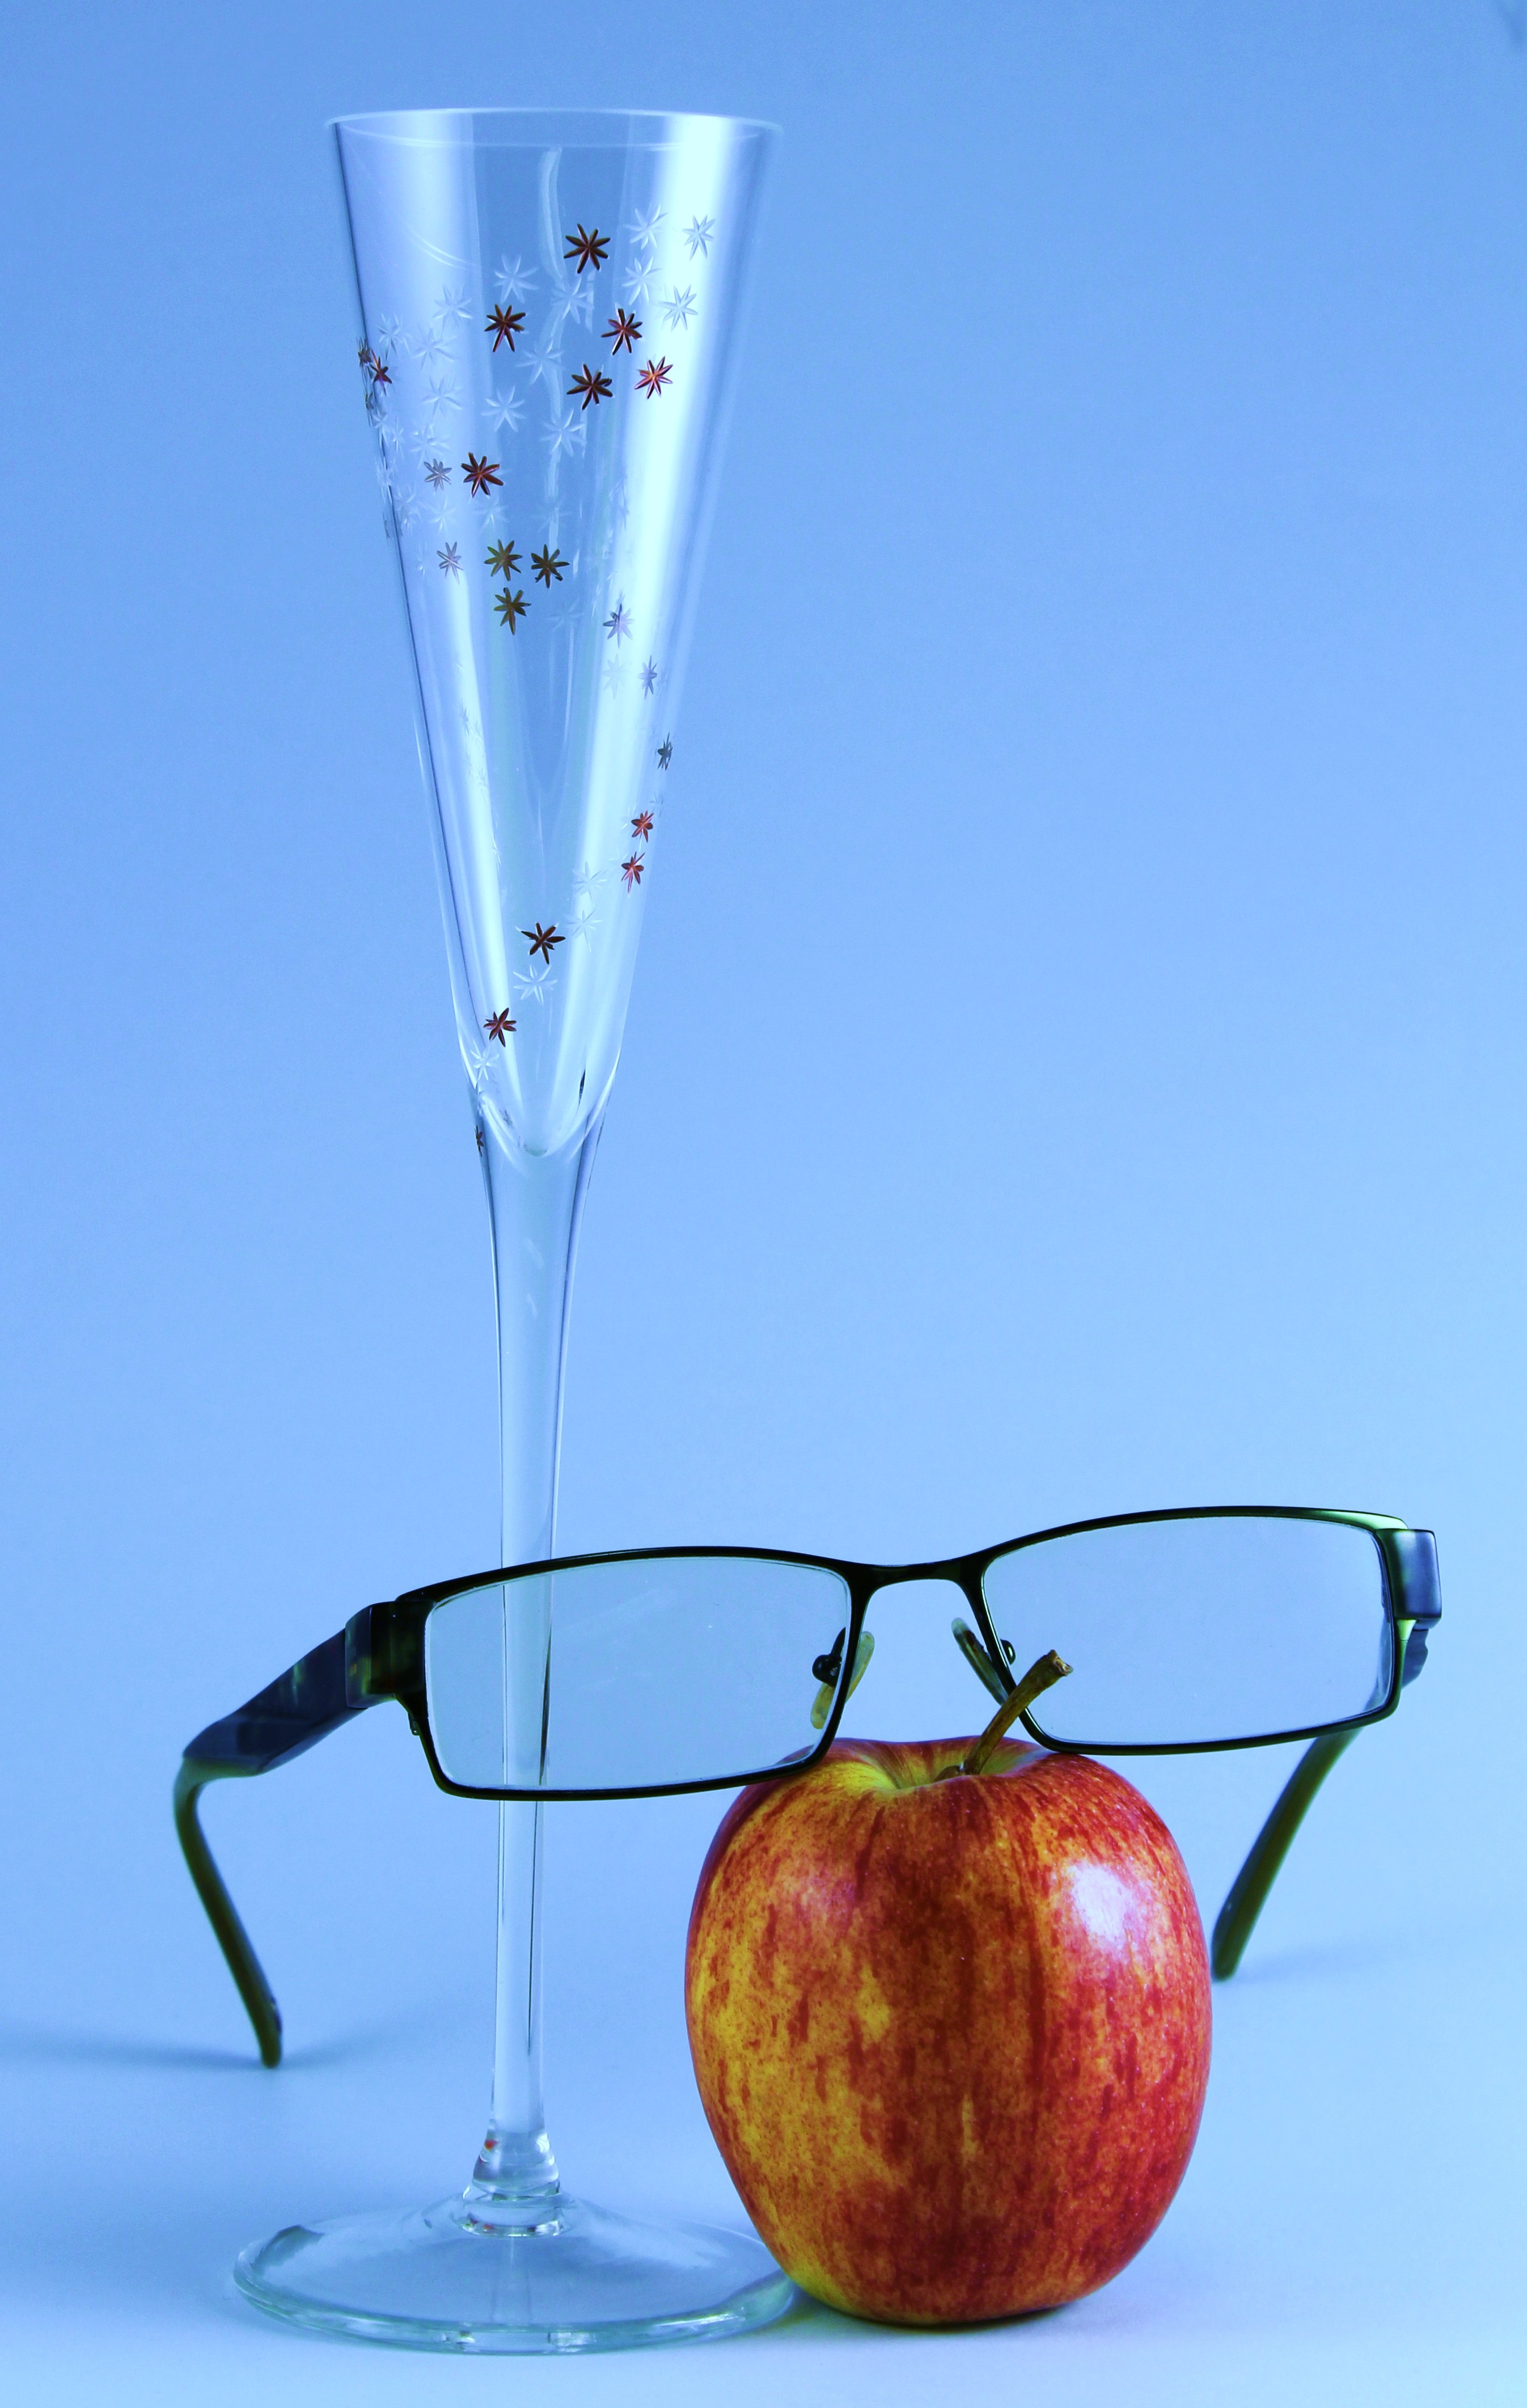
fruit, glass, food, produce, drink, lighting, still life, juice, wine glass, glasses, liqueur, art object, reading aid, still life photography